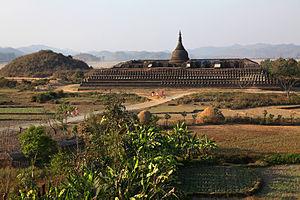
Le temple de Koe-Thaung est le plus grand de la ville de Mrauk U, dans l'État d'Arakan, à l'ouest de la Birmanie. Son nom signifie Sanctuaire des 90 000 statues de Bouddha, faisant référence au nombre de représentations du Bouddha qui s'y trouvent.
Mrauk U, aussi appelée Mrohaung, est une ville de Birmanie située dans le Nord de l'État d'Arakan. Elle fut la capitale du royaume du même nom, entre 1431 et sa prise par les Birmans en 1785.